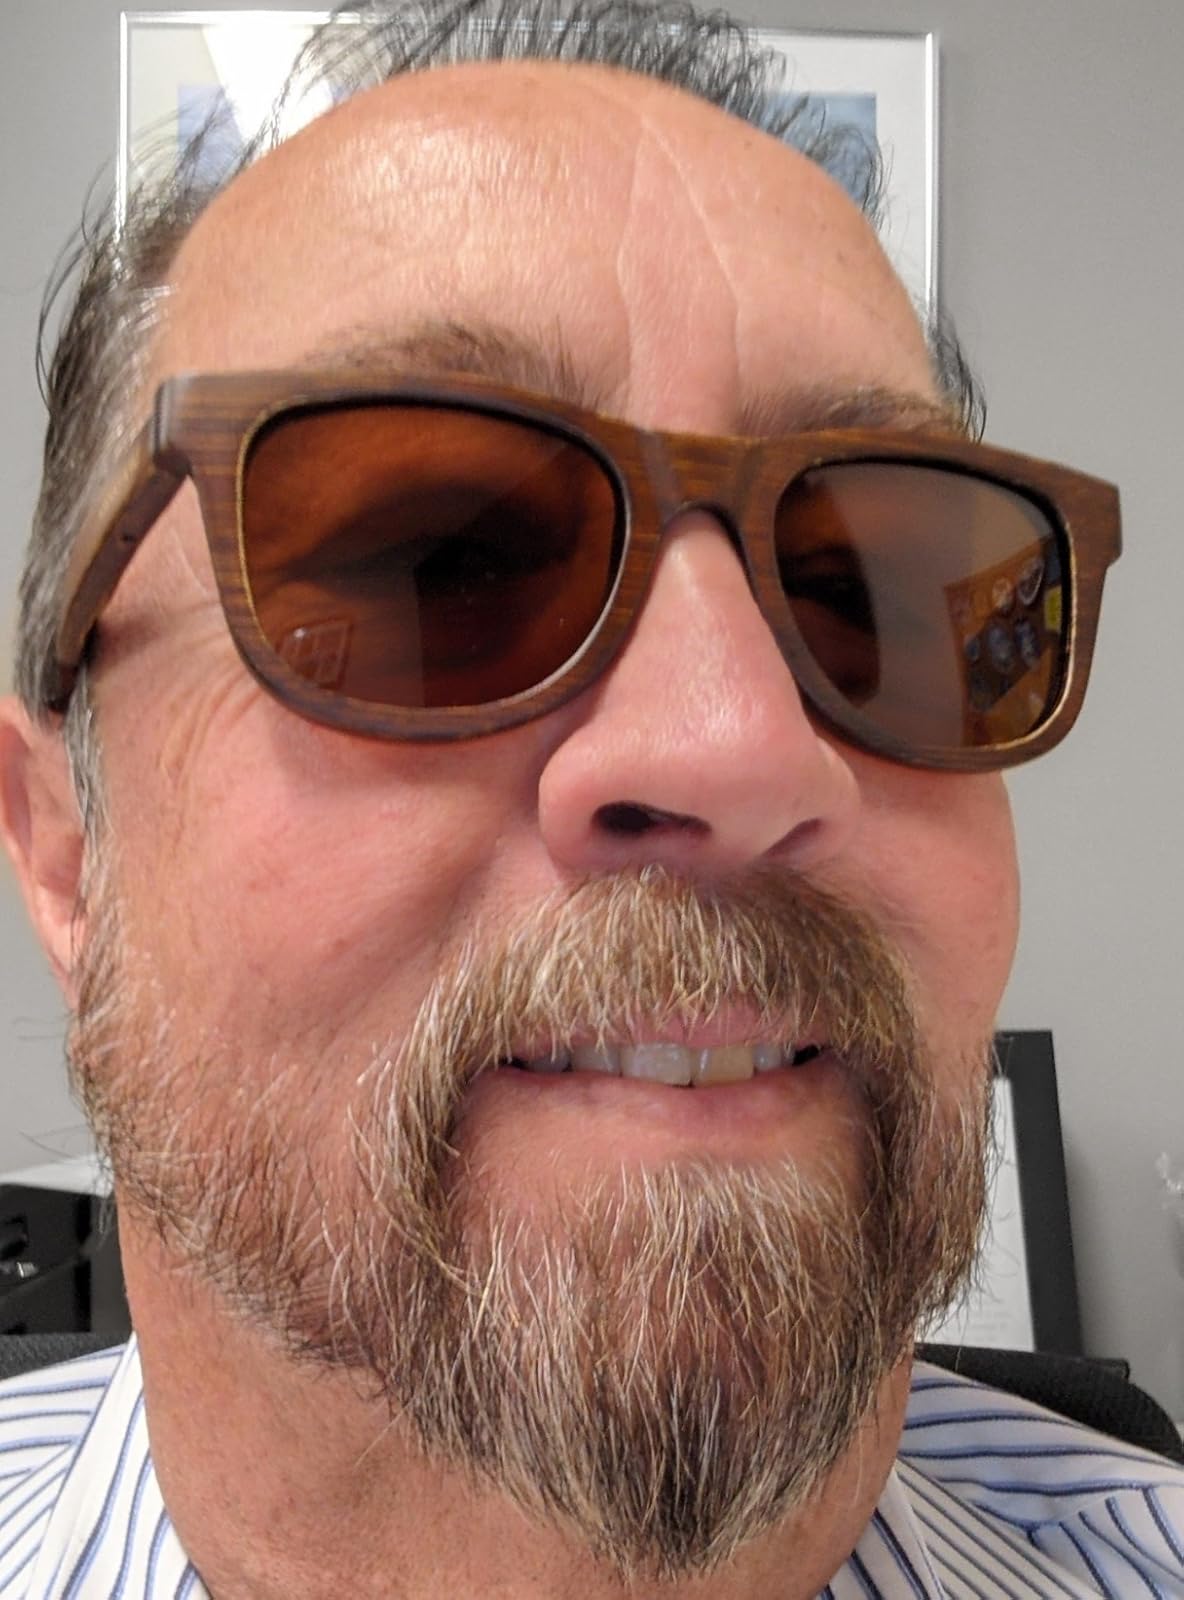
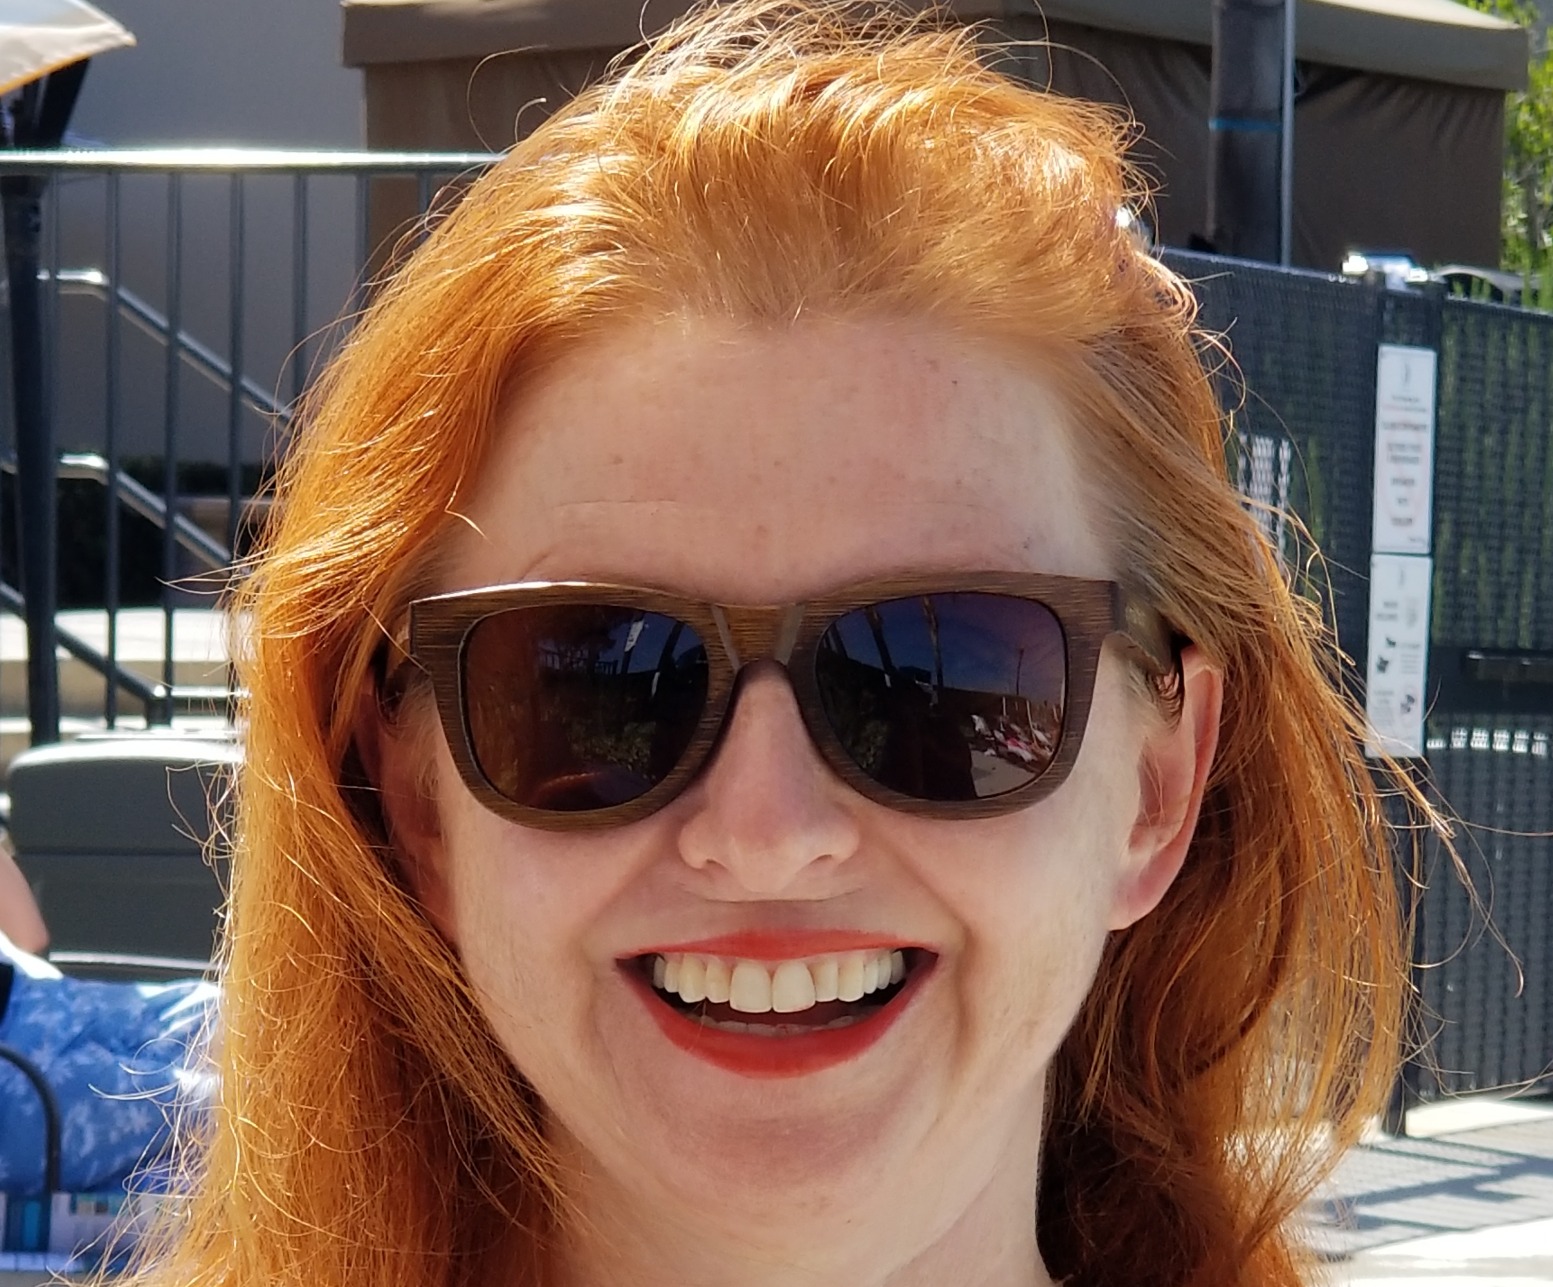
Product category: accessories_sunglasses
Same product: yes